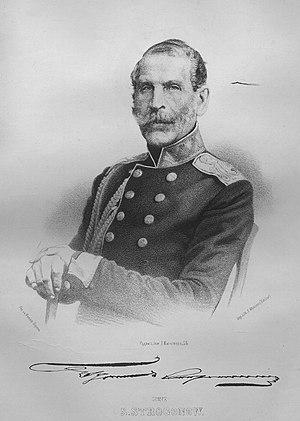
Le comte Sergueï Grigorievitch Stroganov, né le 8 novembre 1811 à Moscou, décédé le 28 mars 1882 à Saint-Pétersbourg, est un aristocrate russe appartenant à la célèbre famille Stroganoff. Il fut maire de Moscou, puis gouverneur général de Moscou et gouverneur militaire de Riga et de Minsk, mais il passa surtout à la postérité pour ses immenses collections d'art et sa philanthropie. Il accéda au rang honorifique de général de cavalerie.